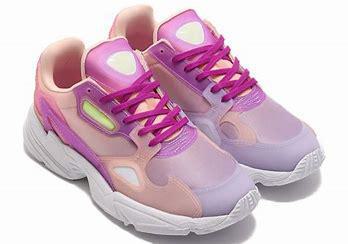
Brand: Adidas
Model: Falcon